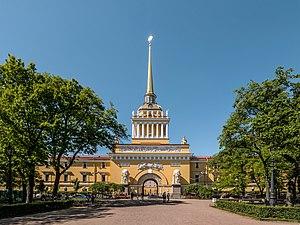
L’architecture russe s’enracine dans la culture matérielle de l'état slave des Rus' de Kiev. À la chute du royaume de Kiev, l’histoire de l'architecture russe s’est poursuivie dans les principautés de Vladimir-Souzdal, de Novgorod, puis dans les États successifs du tsarat de Russie, de l’Empire russe, et de l’Union soviétique, jusqu'à l'actuelle fédération de Russie.
La ville fédérale de Saint-Pétersbourg en Russie est divisée en dix-huit divisions administratives, qui sont à leur tour subdivisés en districts, villes et communes urbaines ainsi qu'en okrougs municipaux.
Ivan Korobov, né en 1700 et mort 29 août 1747, est un architecte et restaurateur d'ouvrages d'art russe.